The Juror

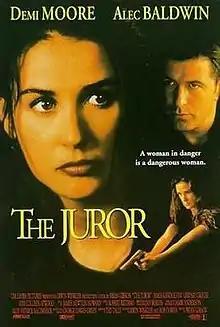
Theatrical release poster

The Juror is a 1996 American legal thriller film based on the 1995 novel by George Dawes Green. It was directed by Brian Gibson and stars Demi Moore as a single mother picked for jury duty for a mafia trial and Alec Baldwin as a mobster sent to intimidate her. The film received highly negative reviews and Moore won a joint Golden Raspberry Award for Worst Actress for both her performance in this film and in "Striptease".